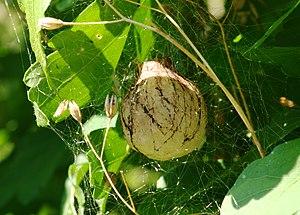
Nid d'une araignée Argiope bruennichi femelle (argiope frelon, argiope fasciée, épeire fasciée), photographiée à St-Pierre-le-Vieux, dans le marais poitevin, en Vendée (France).